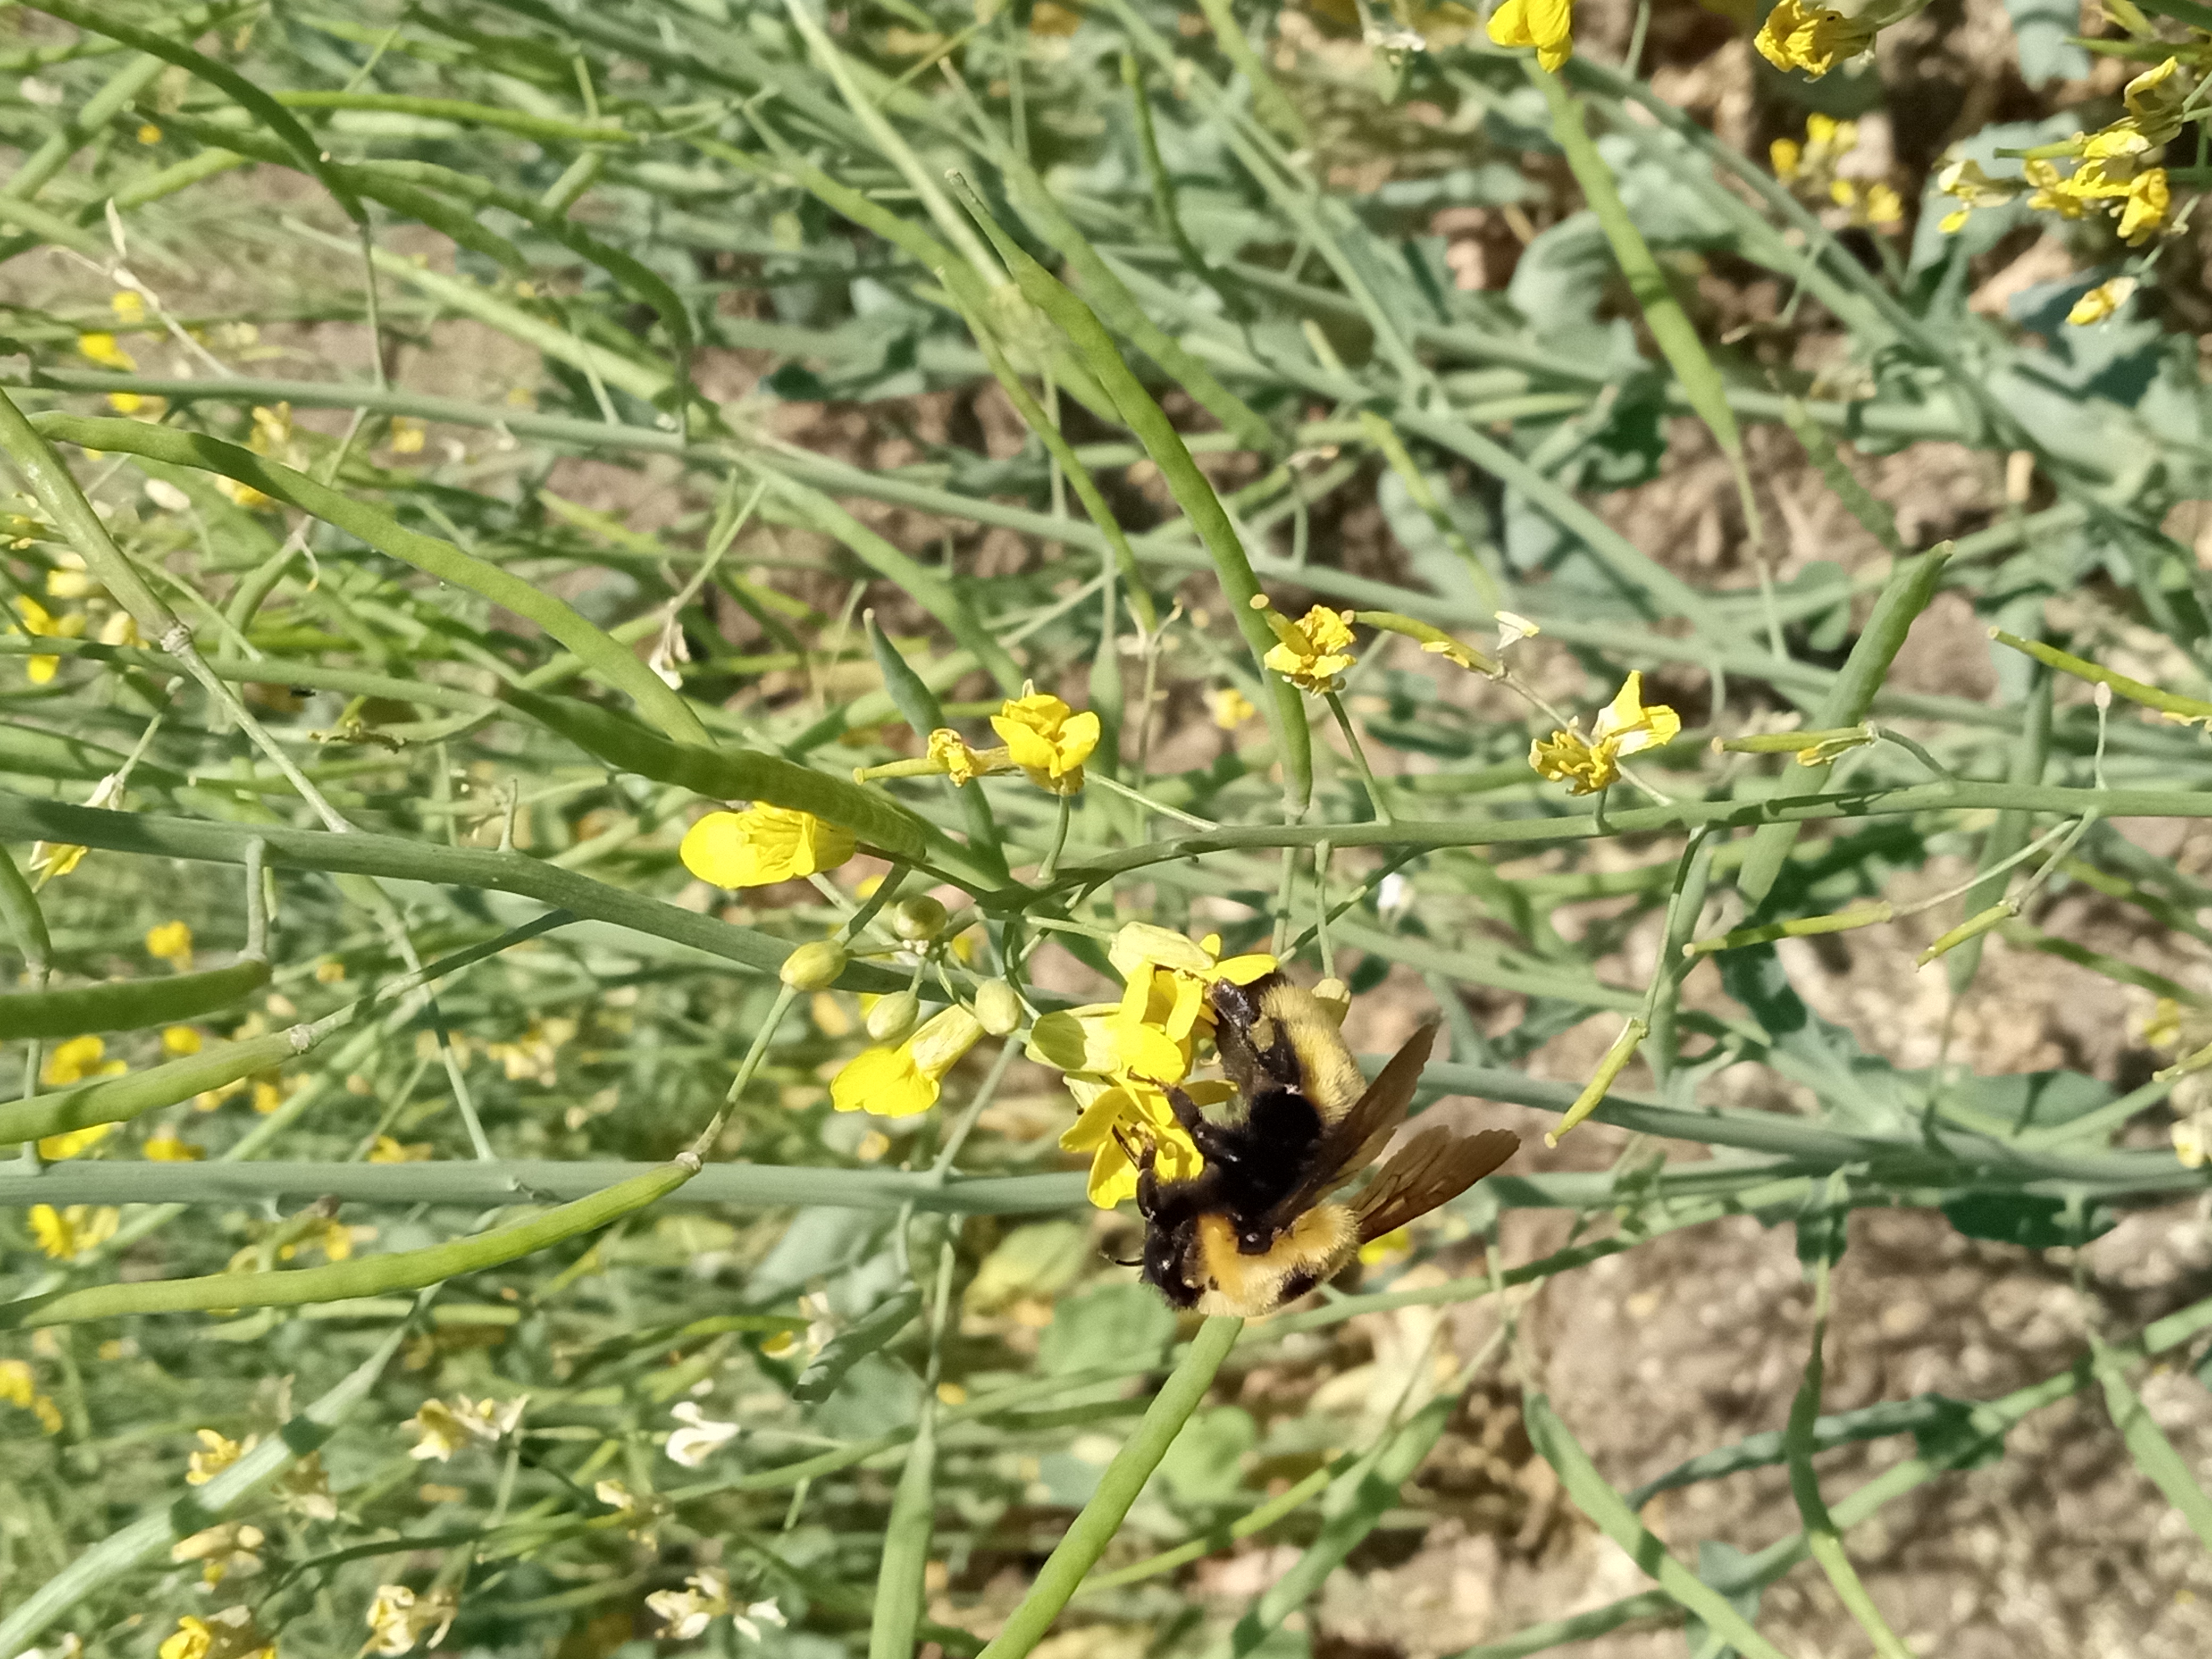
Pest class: non_pest_herbivores